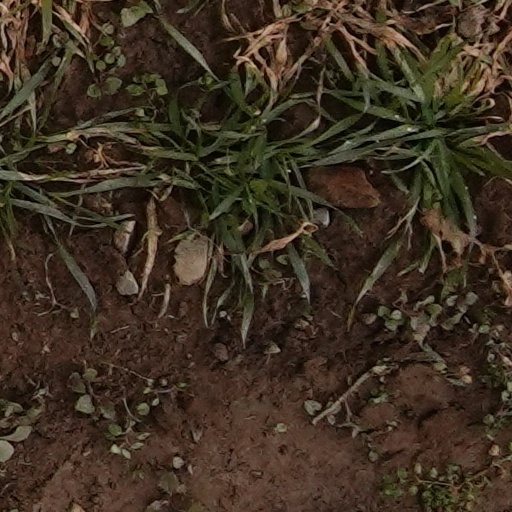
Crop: wheat